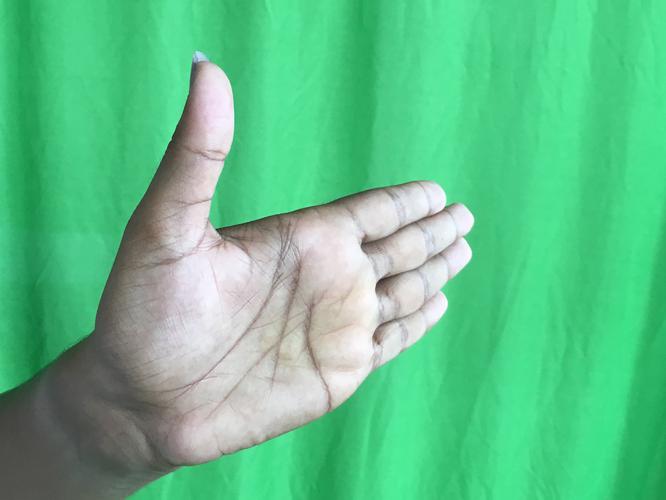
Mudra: Ardhachandran
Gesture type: single_hand